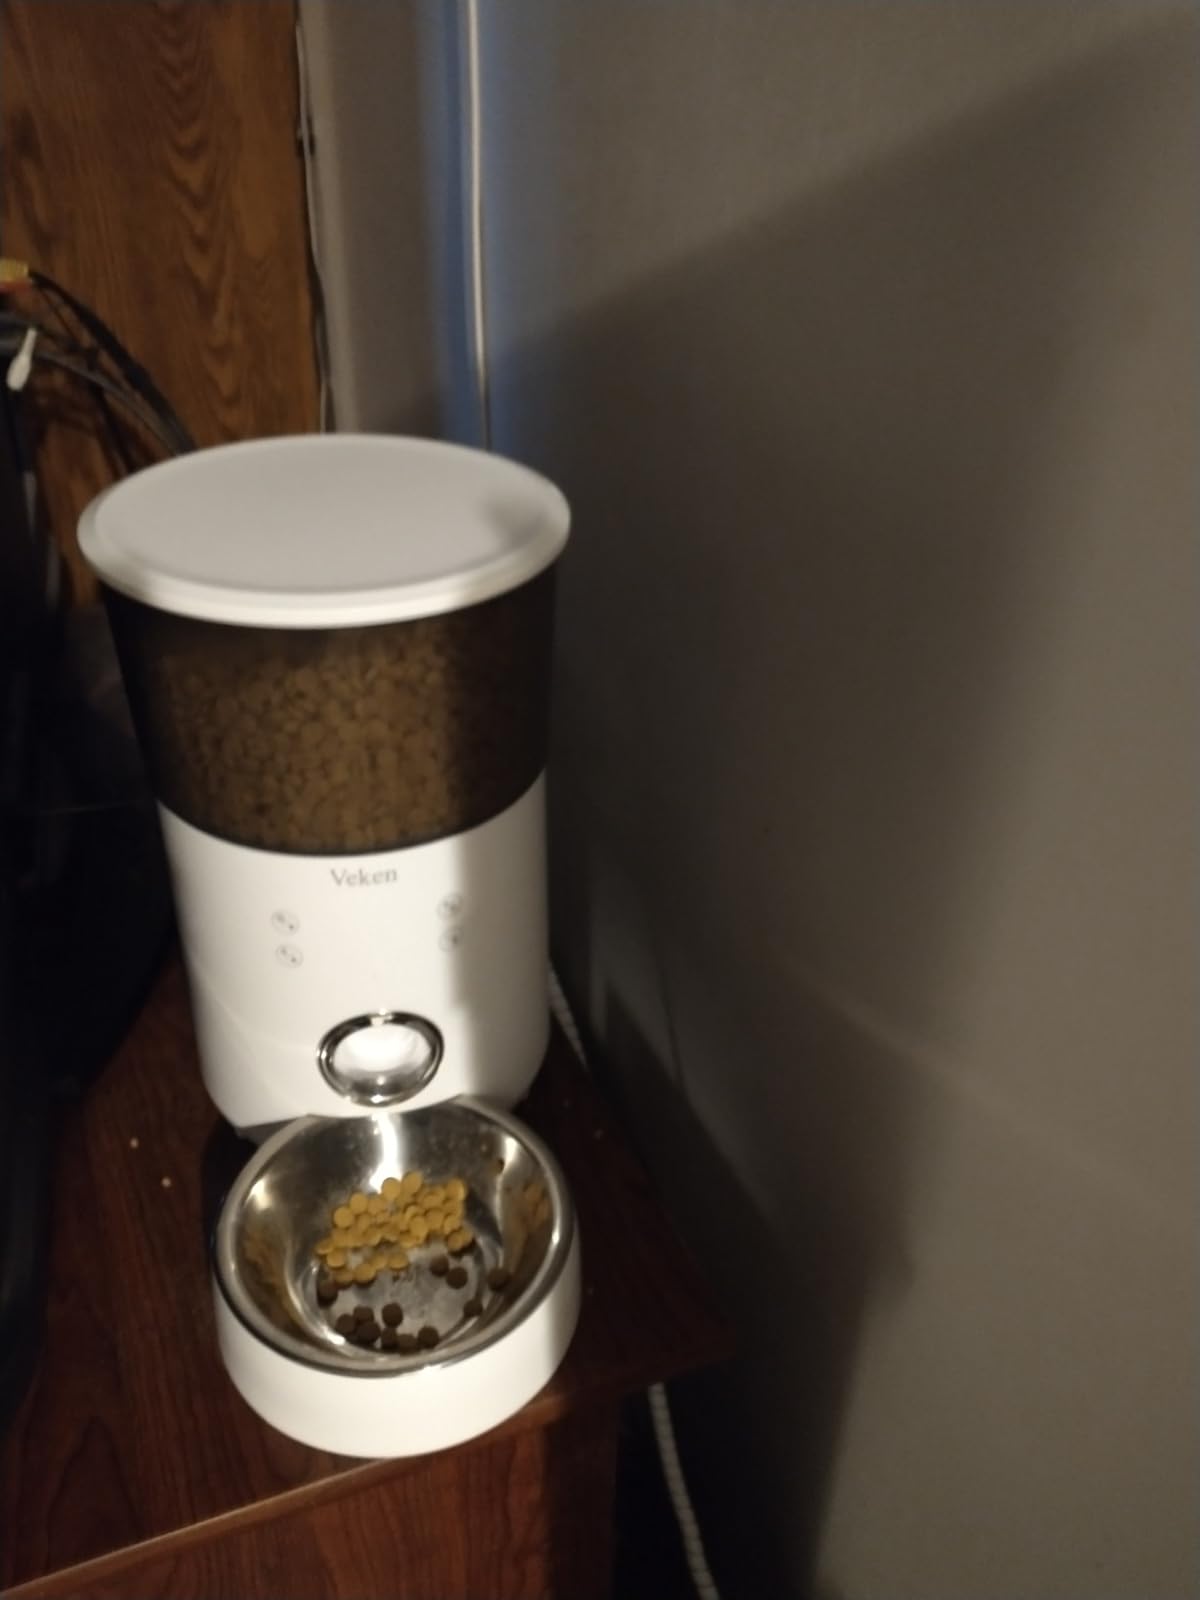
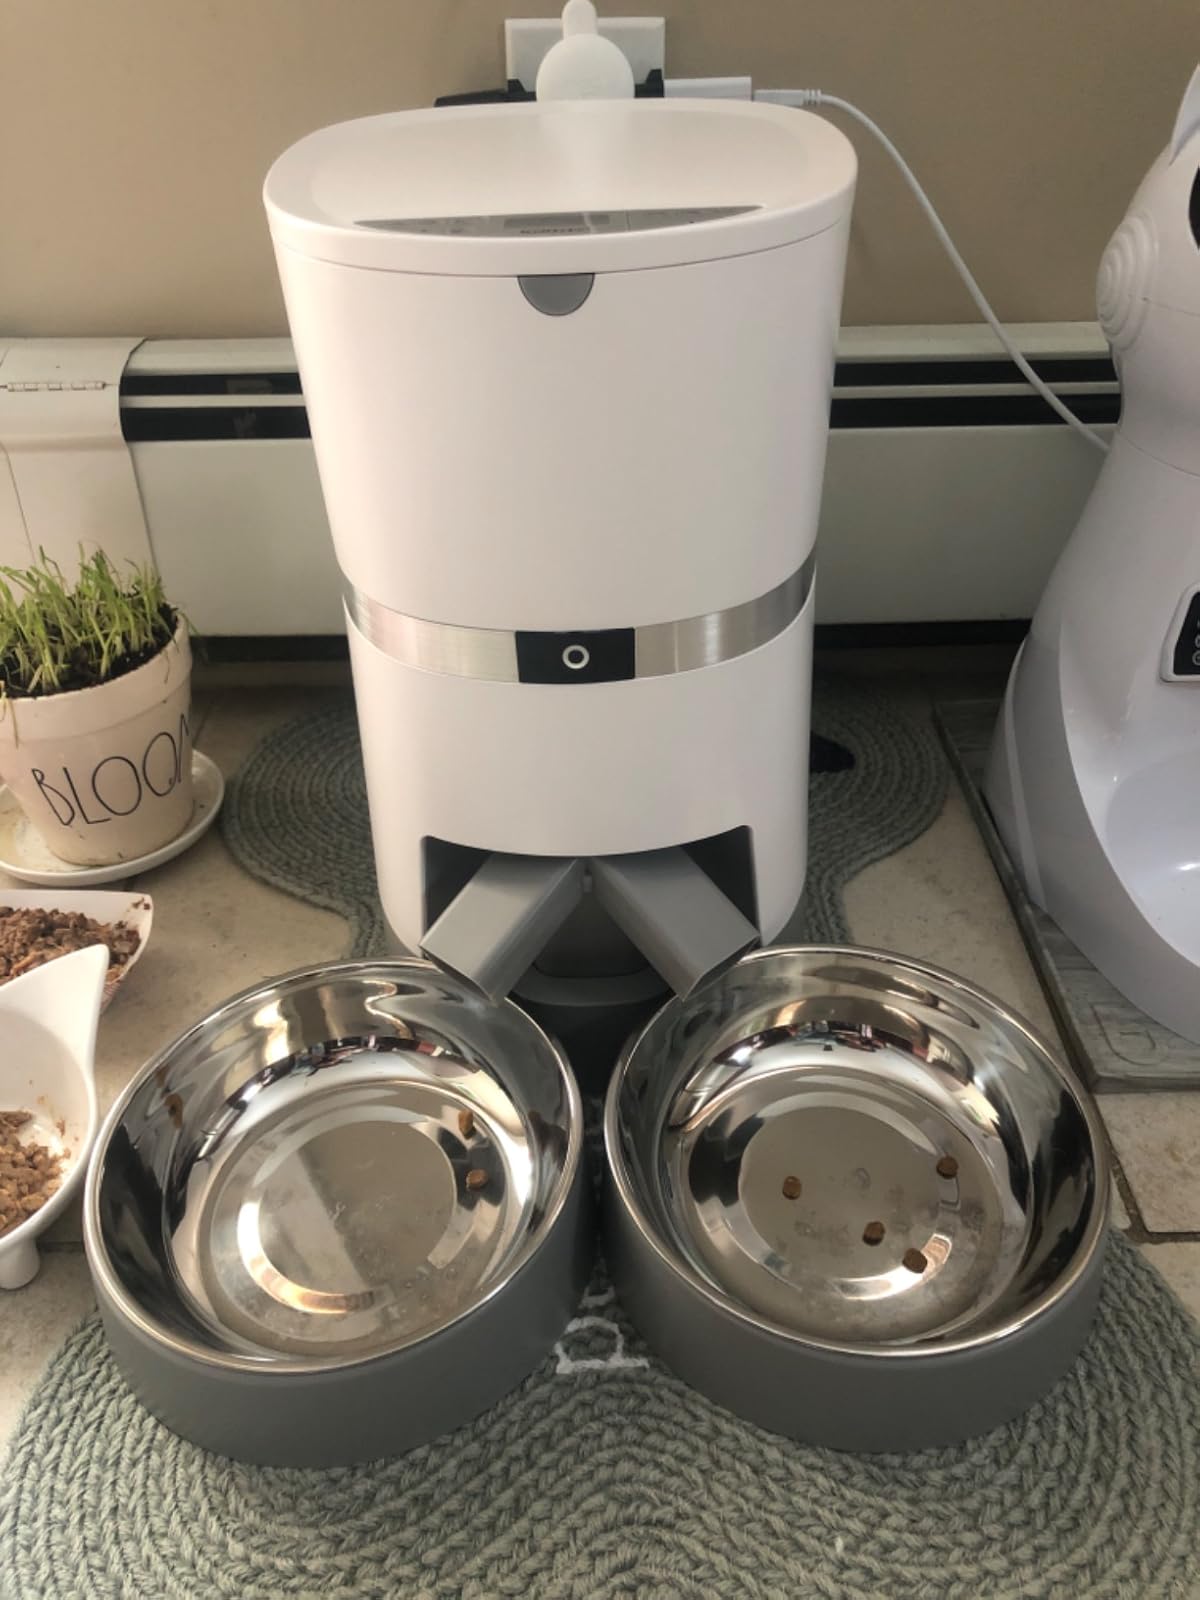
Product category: items_feeder
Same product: no